17th Special Operations Squadron

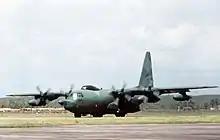
An HC-130 taxiing on the runway at Chittagong, 30 April 1991 after arrival to support Operation Sea Angel

A decrease in the number of missions, a decline in enemy activity, and worsening weather slightly changed the "seek and destroy" gunship concept of the first half of the year to a "combat air patrol" role. By mid-December most of the problems of the squadron had been eased, improving the squadron's situation. During its first six months of operations, the squadron's crews flew 2,000 sorties and 8,000 combat hours, fired 20 million rounds of ammunition, expended 12,000 flares, killed 800 enemy, destroyed 150 sampans, and recorded 800 secondary explosions despite aircraft corrosion and equipment issues, reorganization, and retraining of aircrew and support personnel. No outpost was overrun while it was being supported by the gunships.